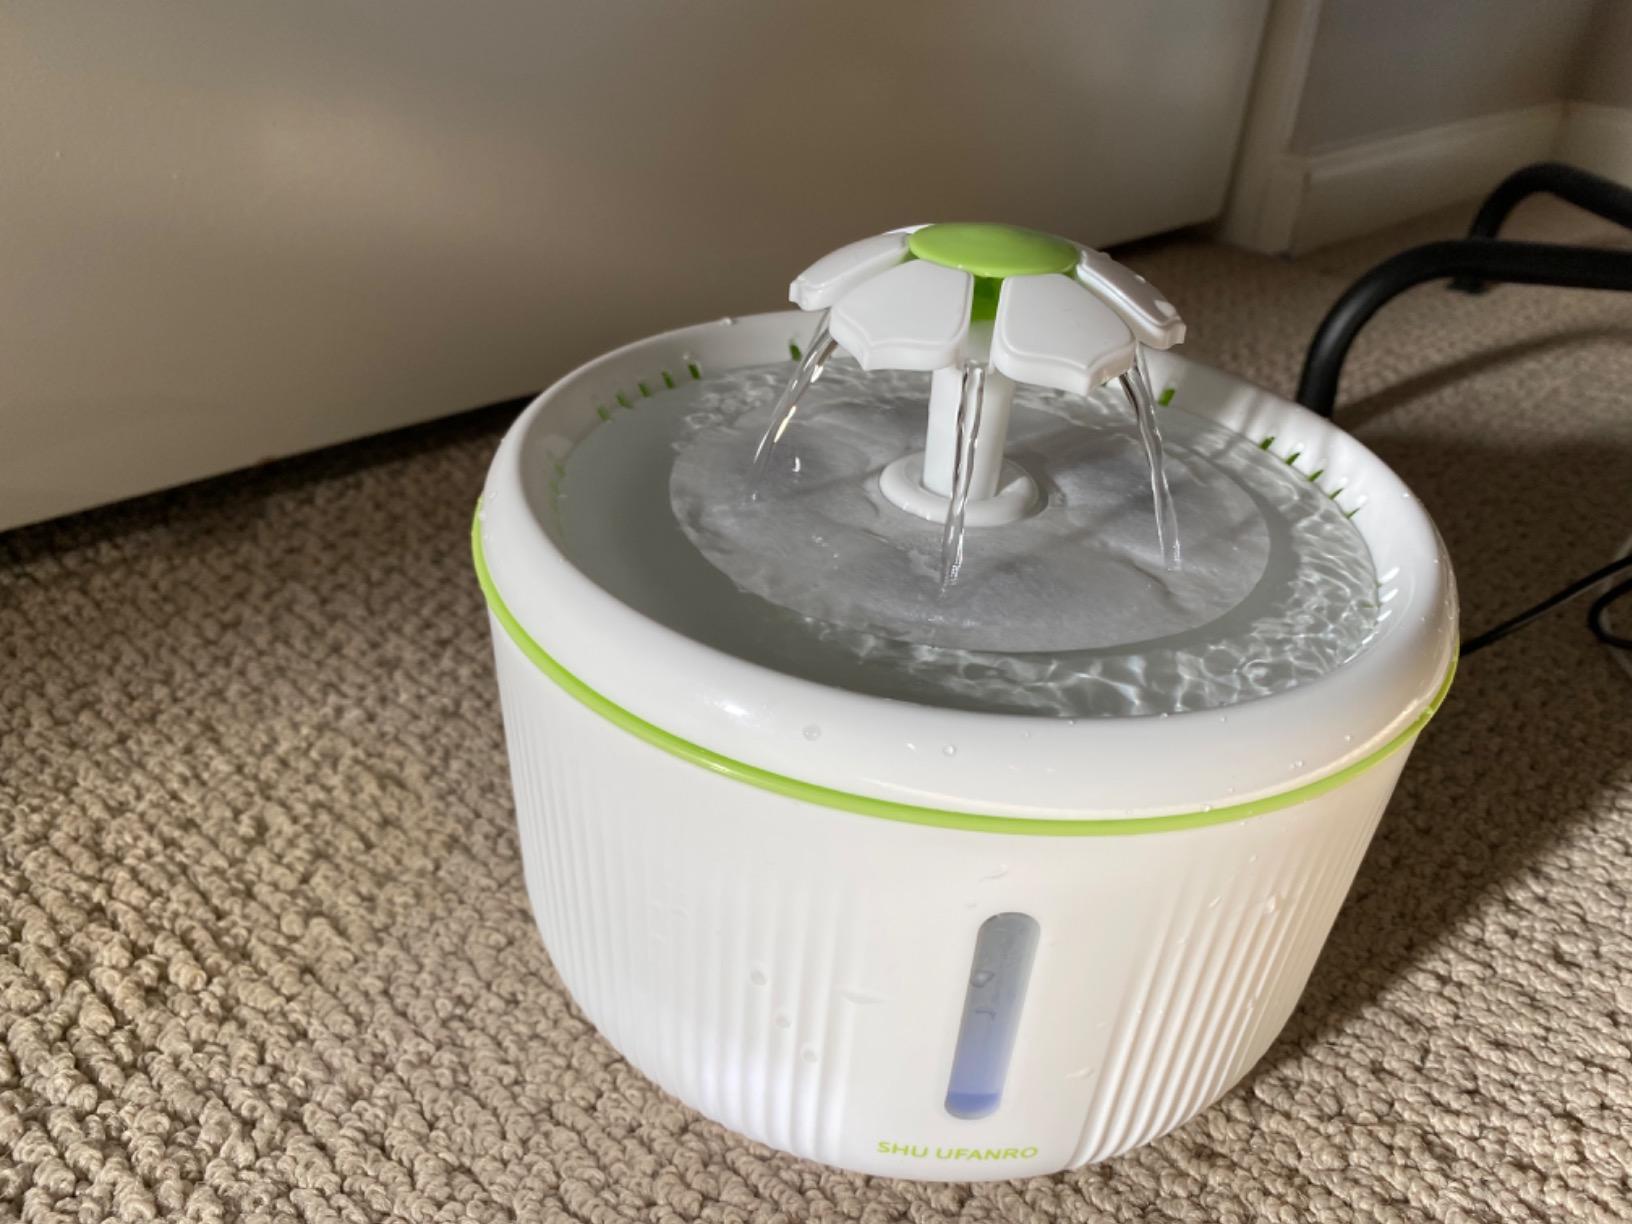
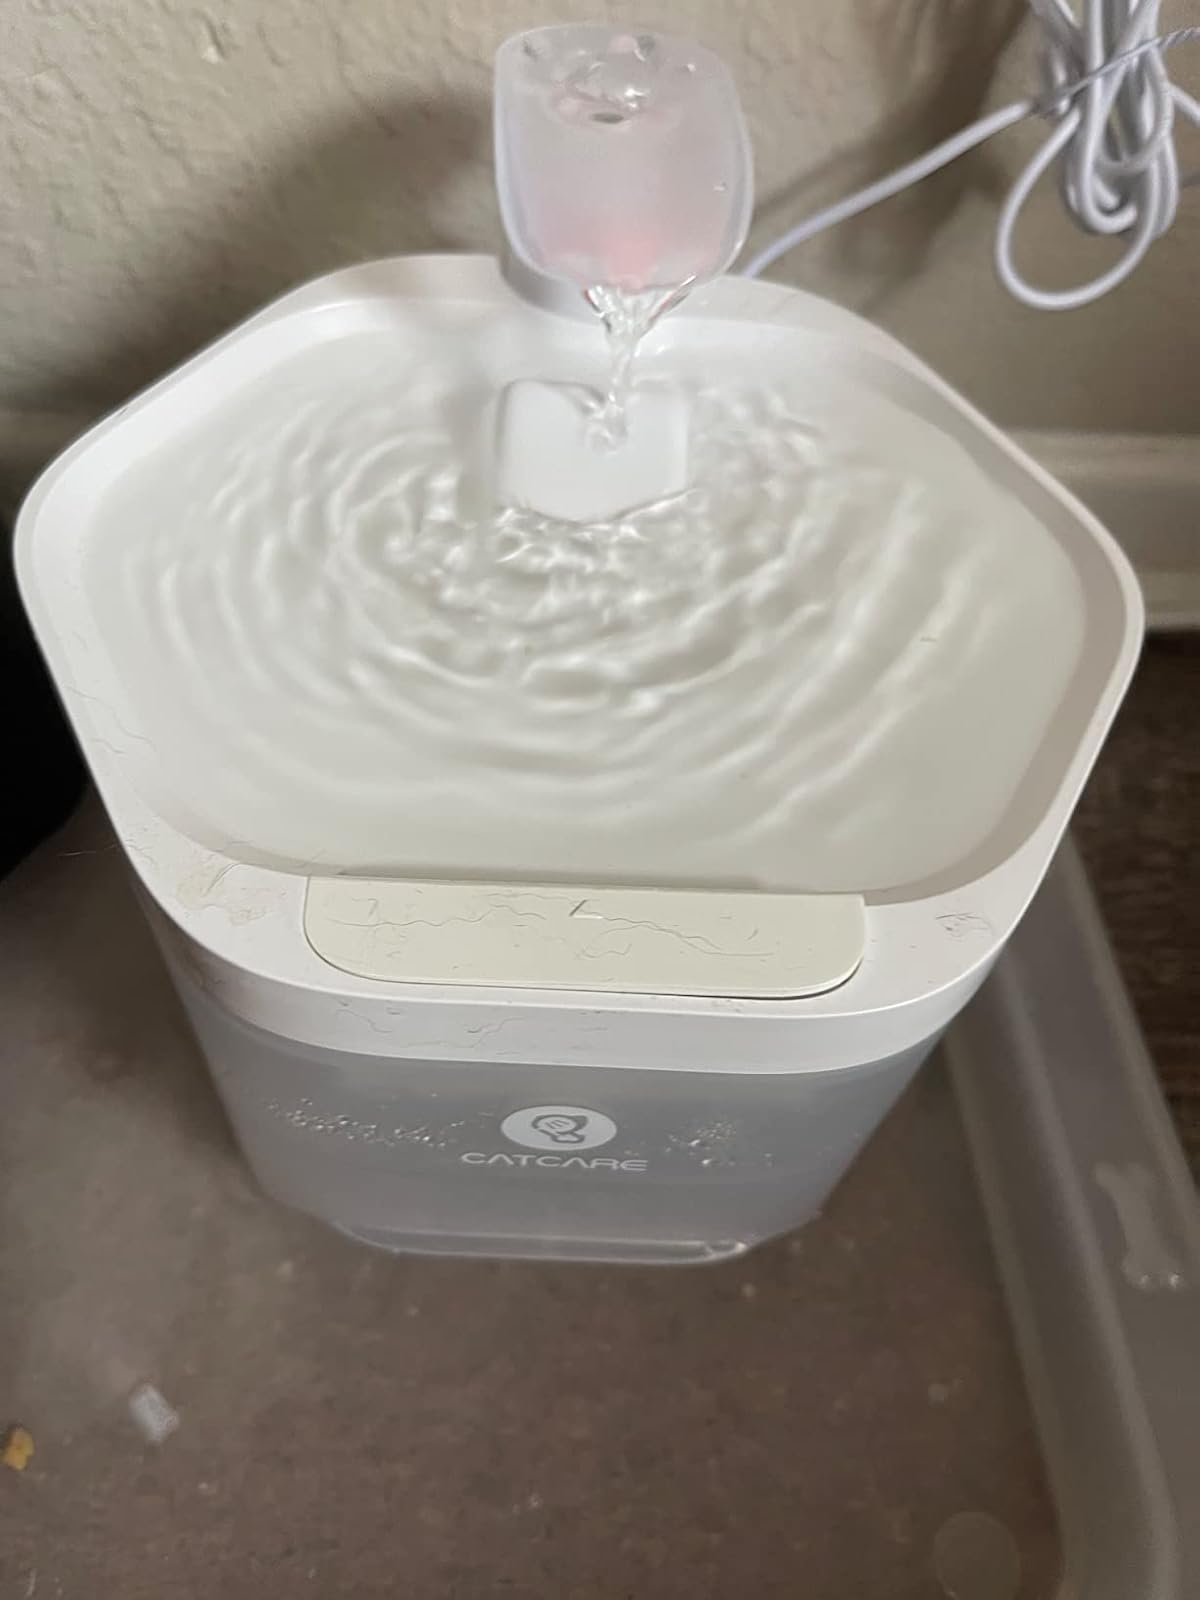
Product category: items_bowl
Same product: no